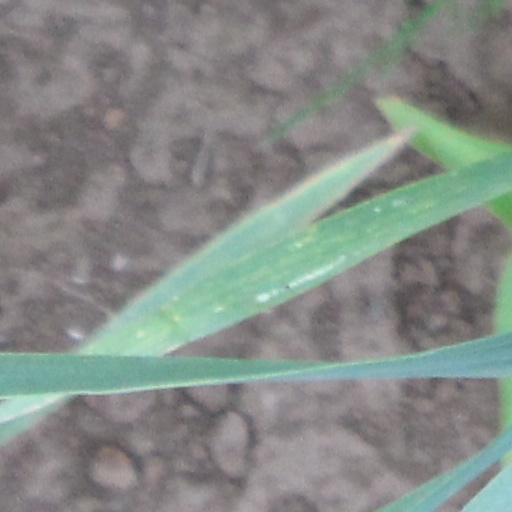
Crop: wheat